Repatriation (cultural property)

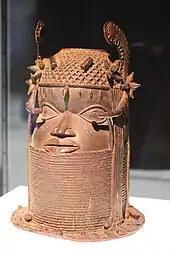
Bronze statue from Kingdom of Benin, Nigeria, in the Ethnological Museum Berlin

China is still seeking the animal head statutes from the Old Summer Palace. 7 have been accounted for; 1 may have been sold at auction; 4 are still missing.